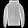
Label: Pullover